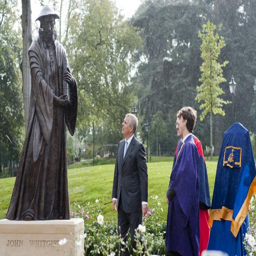
noble person unveils the new statue of religious leader